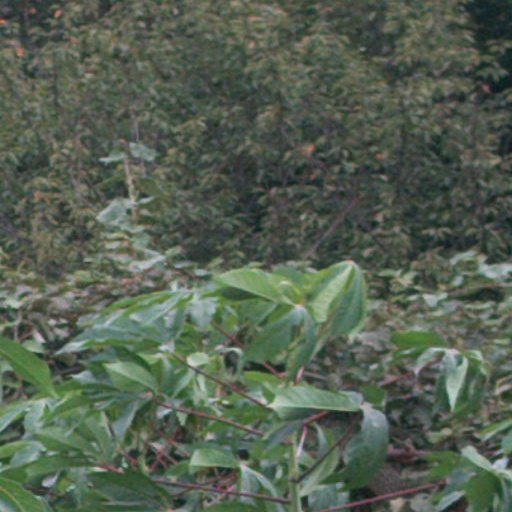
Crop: cassava